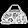
Label: Bag